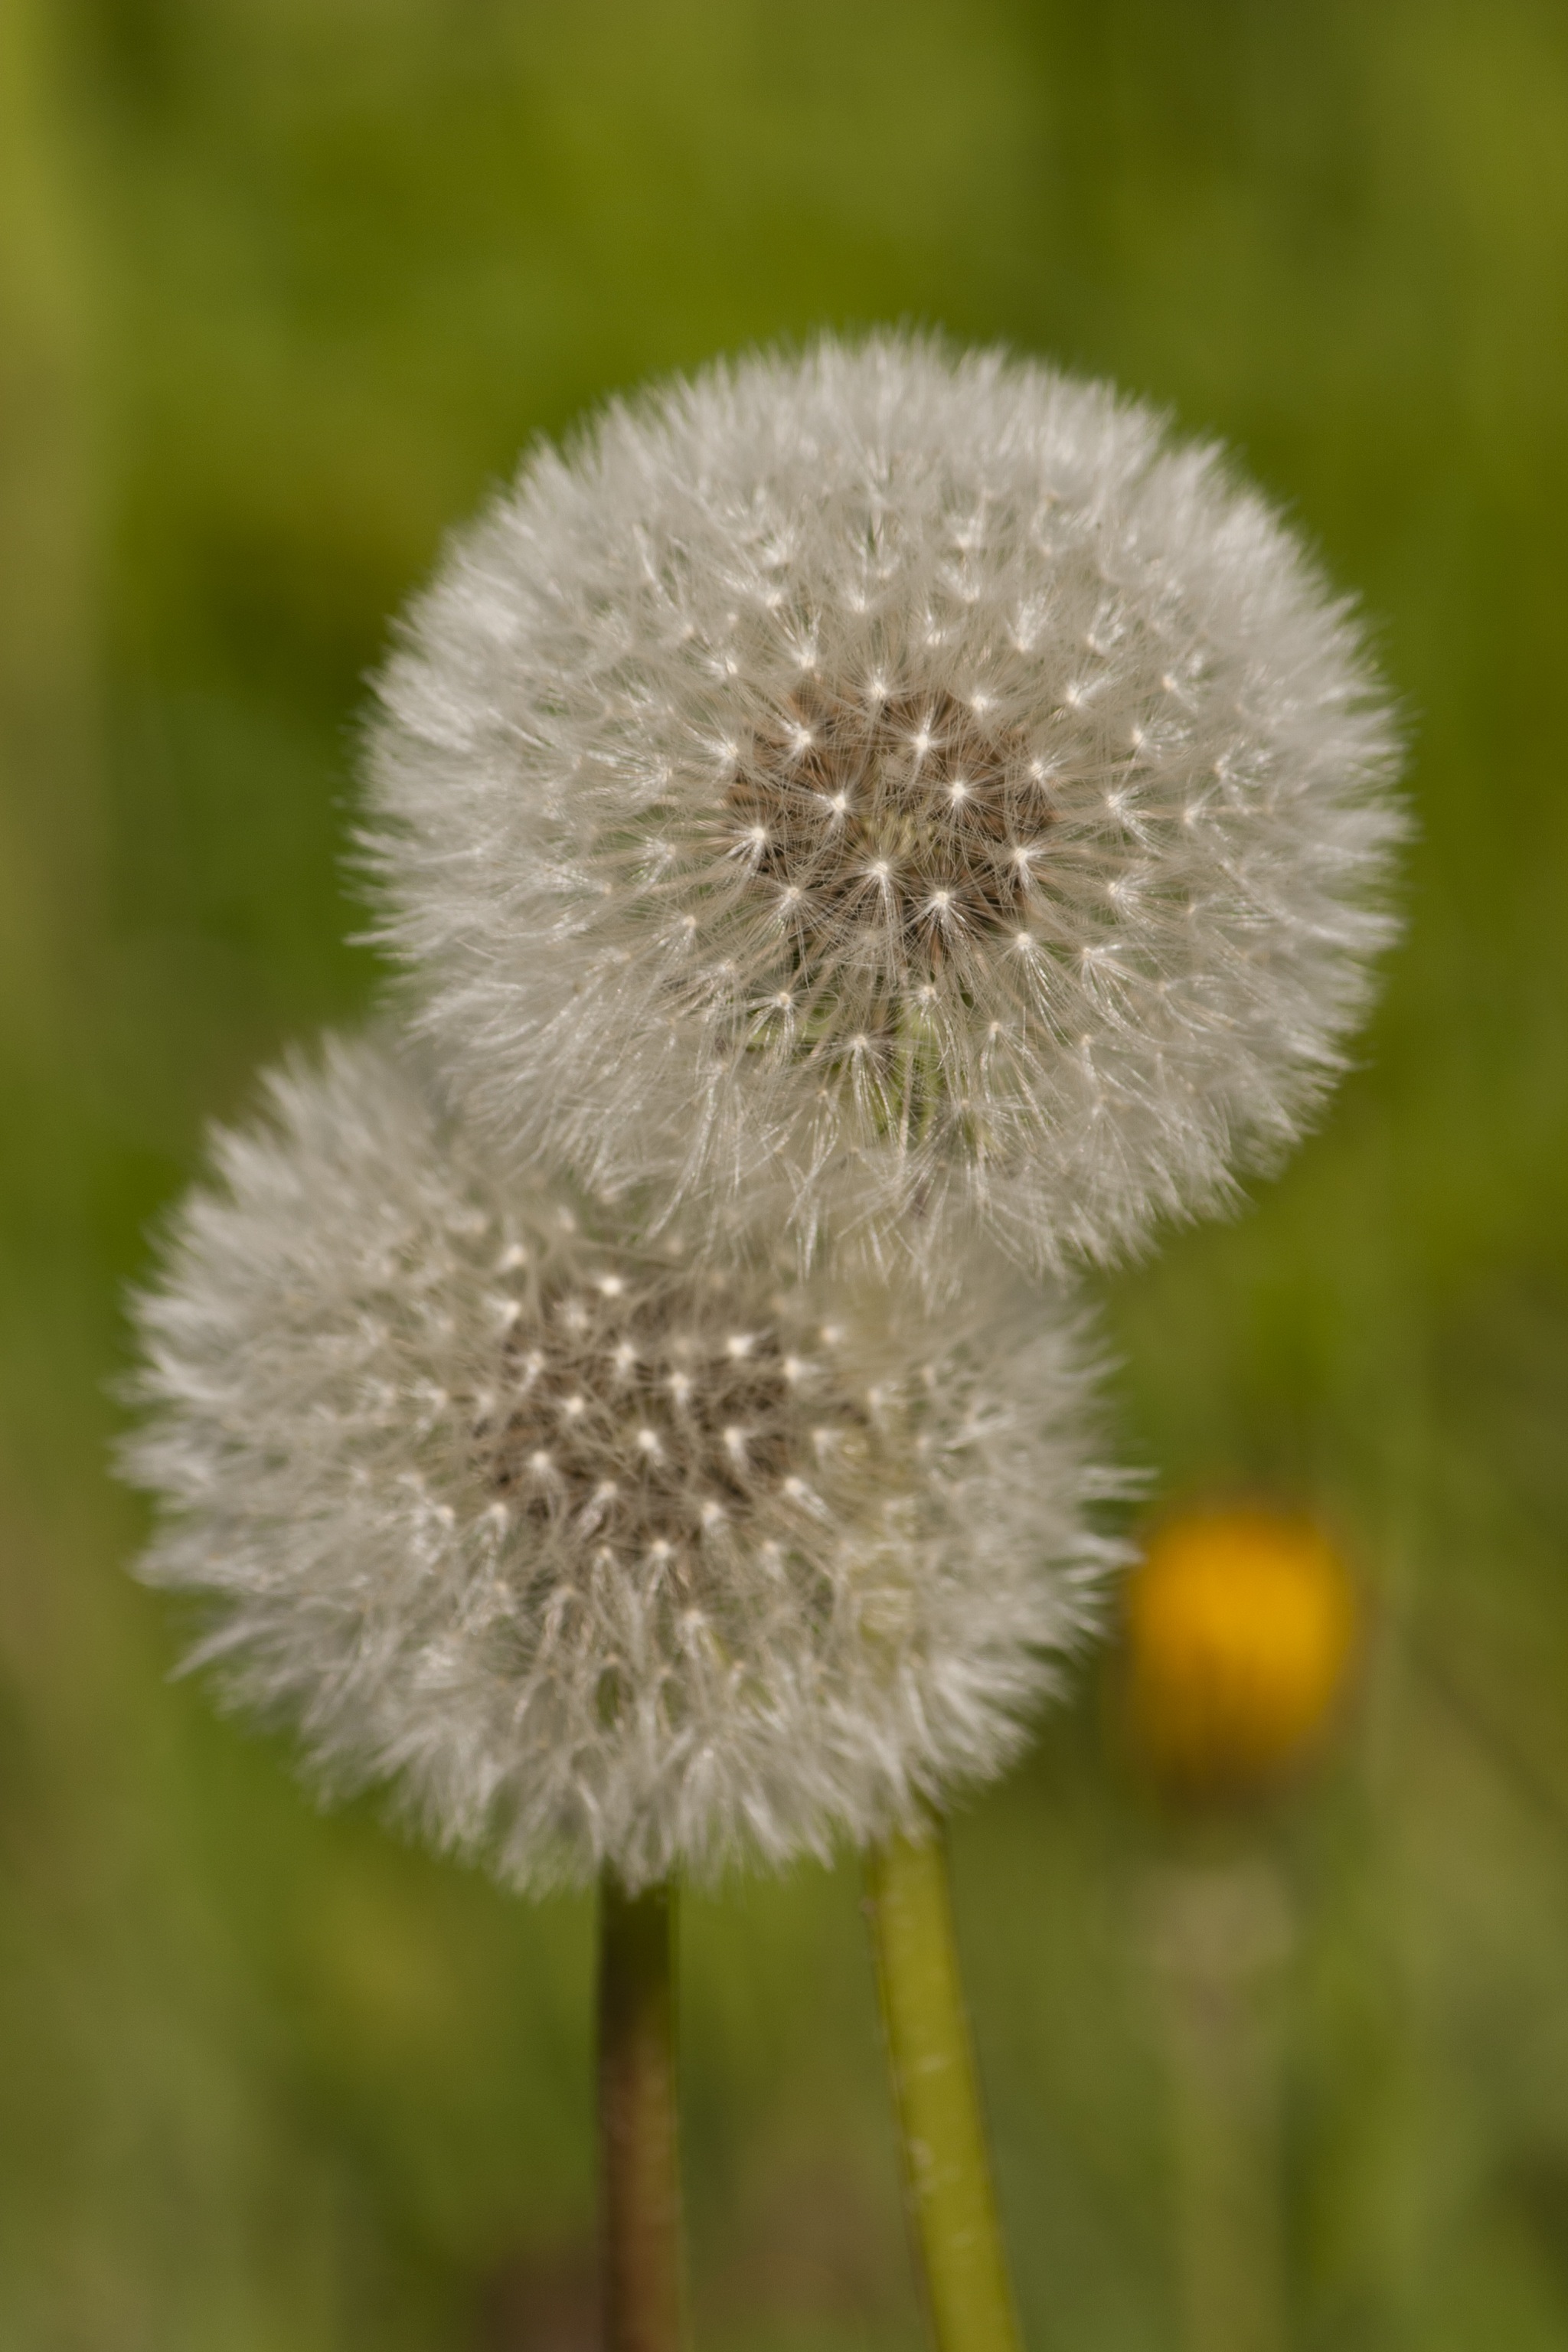
plant, meadow, dandelion, flower, petal, spring, green, botany, flora, wildflower, close up, dandelions, macro photography, flowering plant, daisy family, plant stem, land plant